Icon painting in Ukraine

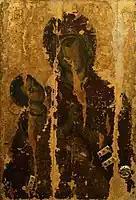
Kholm Icon of the Mother of God, 11th century, now exhibited in Lutsk

The first Christian icons in the territory of modern Ukraine were of Greek origin: according to chronicles, Church of the Tithes in Kyiv was decorated with icons brought by prince Volodymyr from Chersonesus. The oldest preserved icons stemming from the Rus' era come from the 11-12th centuries and include such notable works as the Virgin of Vladimir (now stored in Tretyakov Gallery in Moscow), Igor's Icon of the Mother of God (now in Kyiv Pechersk Lavra), Pechersk Mother of God, Icon of Saints Boris and Gleb, Mezhyhirya Icon of the Saviour, Virgin of Smolensk, Kholm Icon of the Mother of God etc.